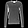
Label: Pullover